Emergency Task Force (Toronto Police Service)

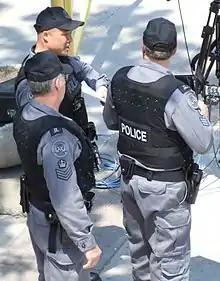
Officers of the ETF in 2007

The Emergency Task Force currently comprises 82 officers from all units who are tactically trained. There are seven Special Weapons Teams consisting of 10 officers each. The teams are on-call 24 hours a day, every day of the week. Each tactical team has a team leader, assaulters, snipers, bomb technicians, and a negotiator. All team members are trained as assaulters, and thus can perform any necessary tasks requiring force.